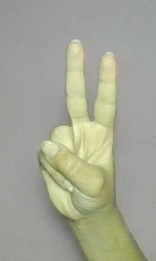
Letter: taa